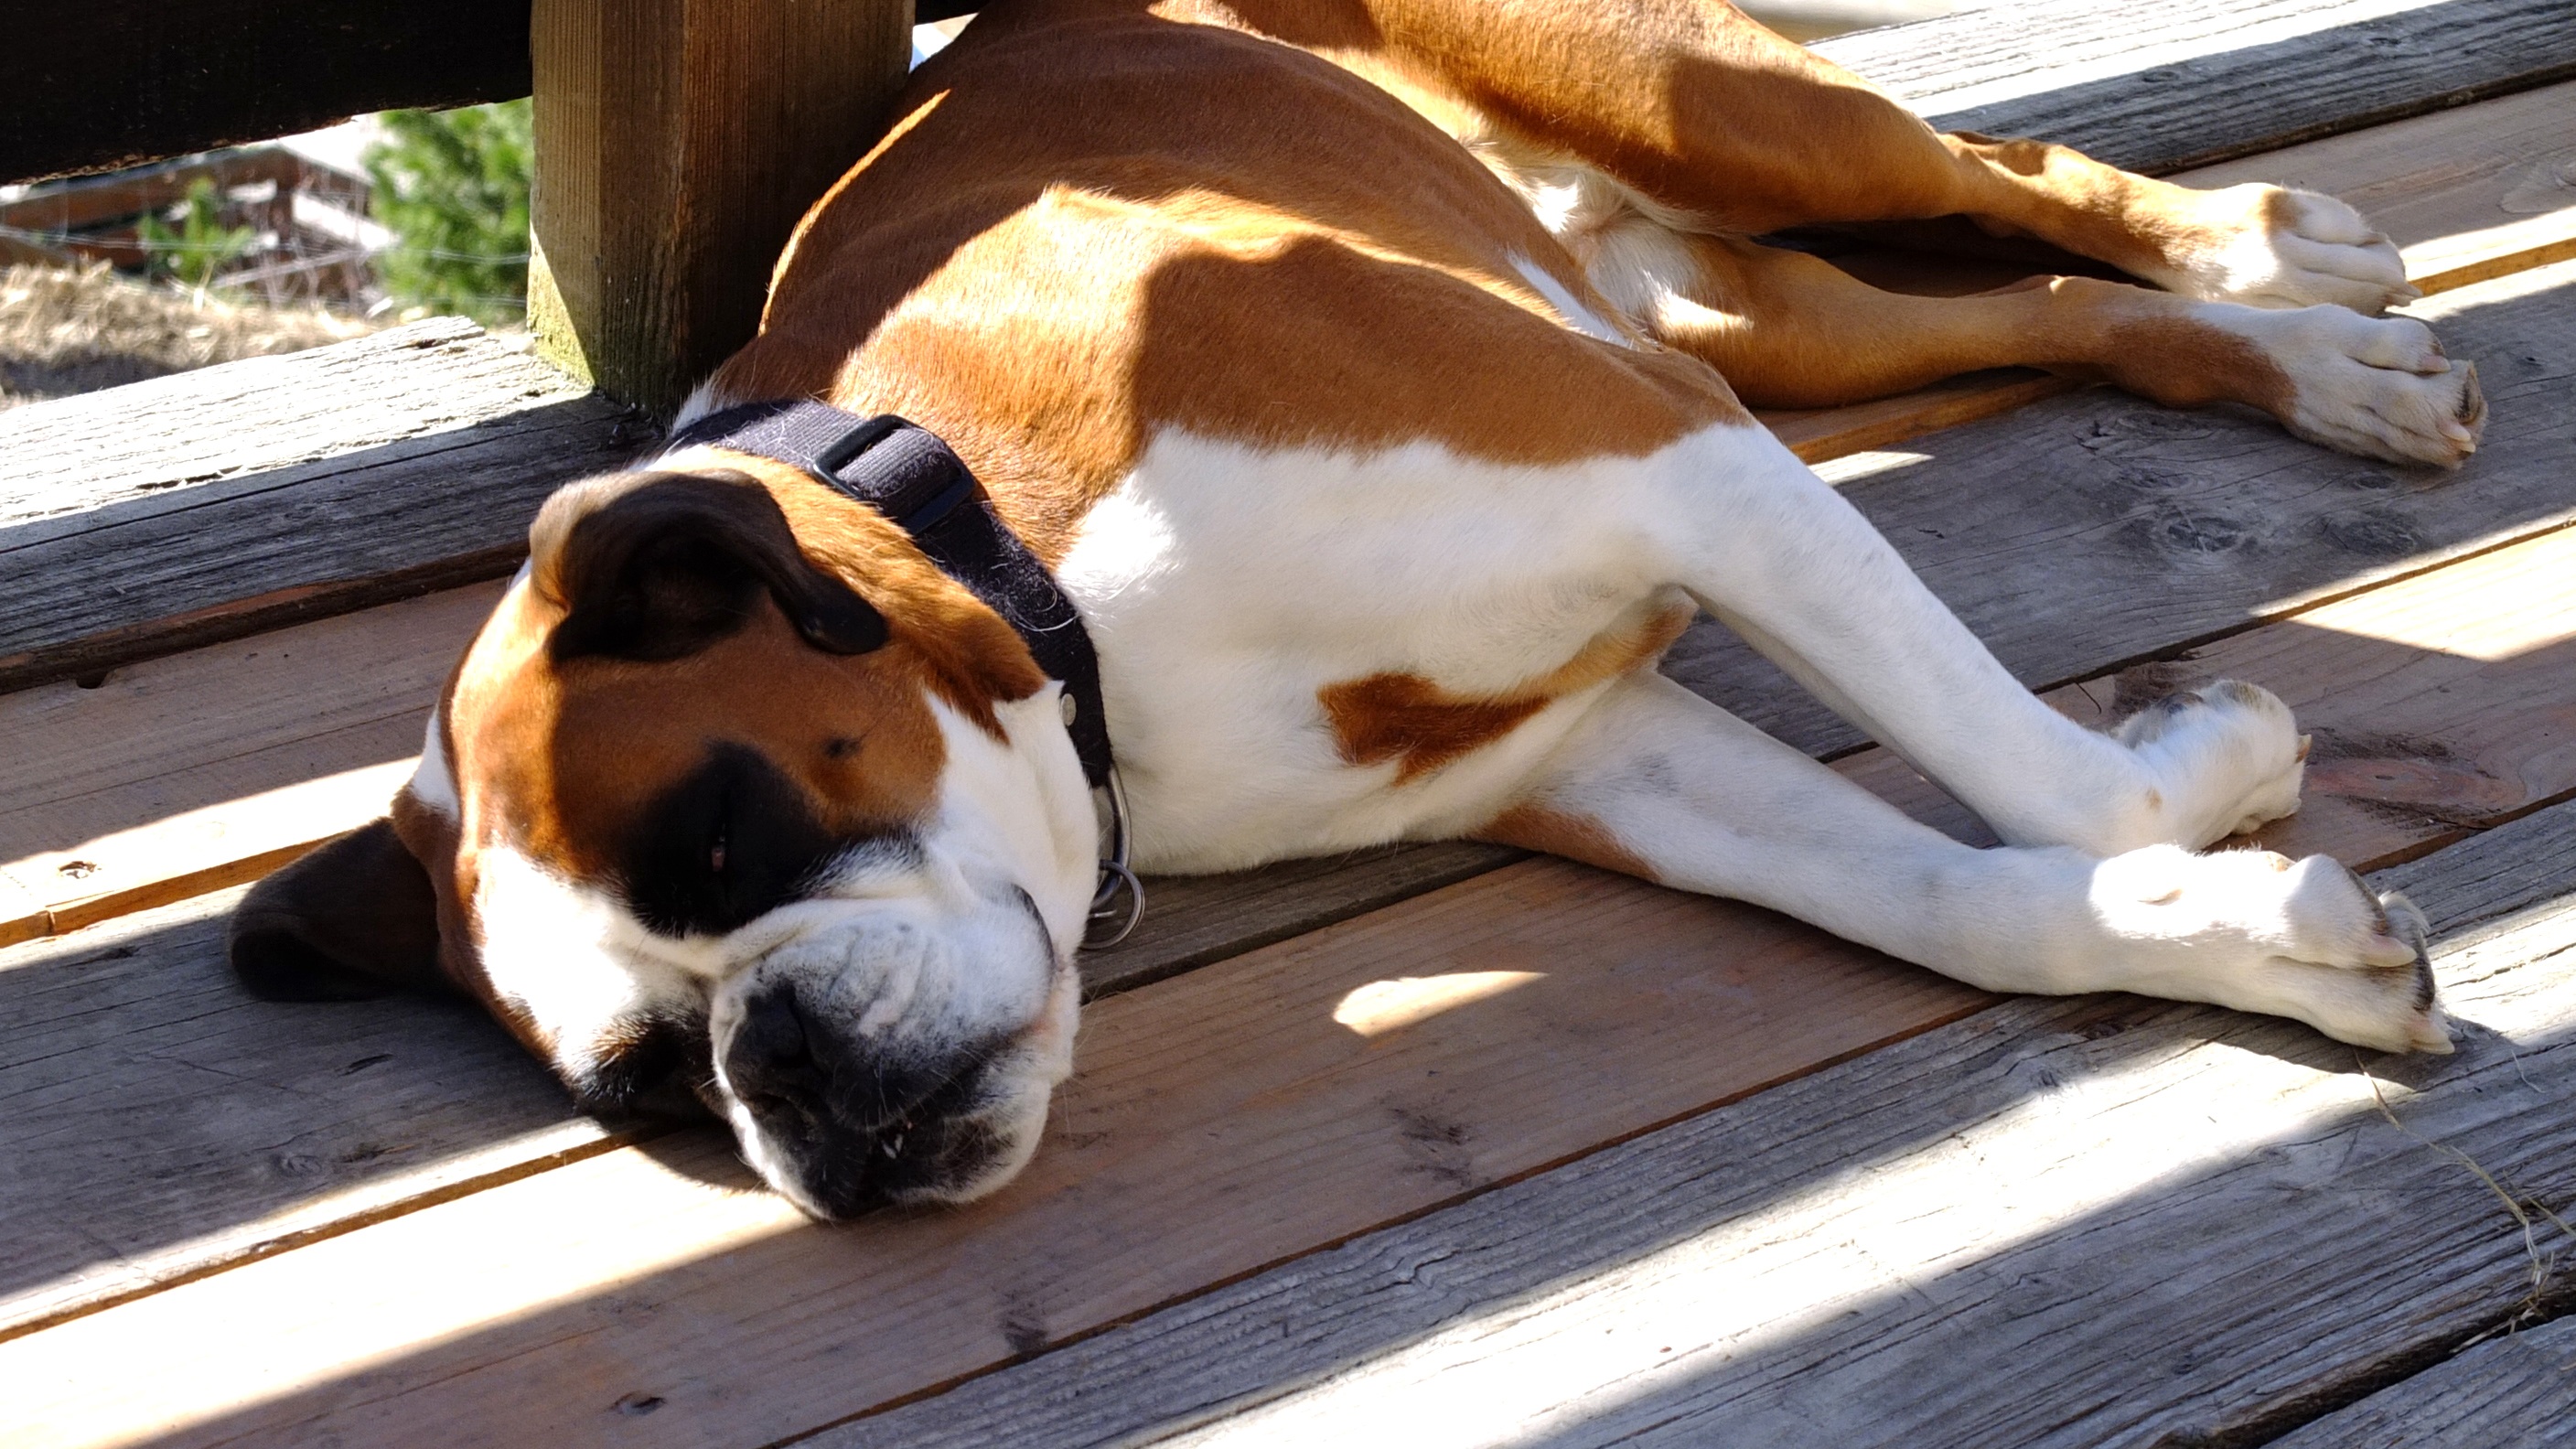
sun, dog, animal, canine, pet, mammal, sunny, dog like mammal, basset hound